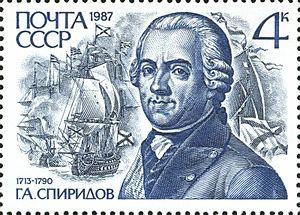
Grigori Andreïevitch Spiridov, né le 19 avril 1713, décédé en 1790 à Moscou.